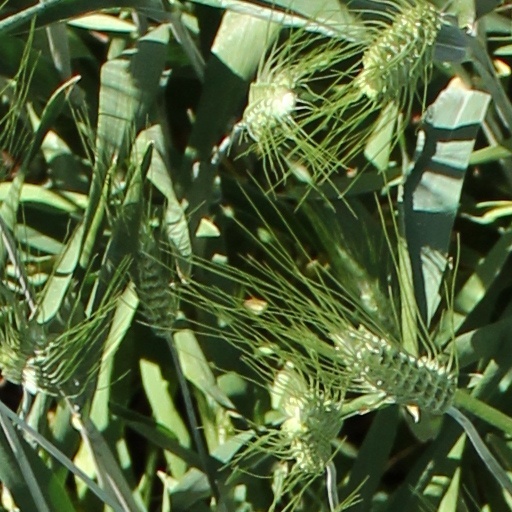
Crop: wheat